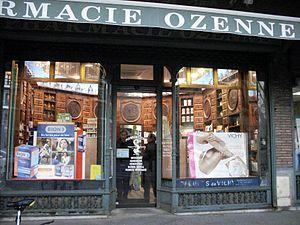
Pharmacie avec marqueterie aux tiroirs numérotés datant du XVIIIe siècle, 3 rue Ozenne, Toulouse.
La pharmacie d'officine est la spécialité regroupant les pharmaciens qui travaillent dans les pharmacies de ville, appelées aussi officines, où les médicaments sont délivrés au public.